Answer in natural language. Is bluegrey rectangular table to the left of black rectangular stone countertop? Choose between the following options: no or yes
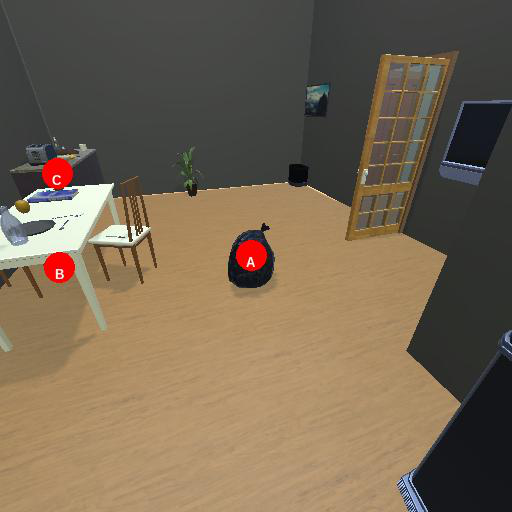
<answer>no</answer>